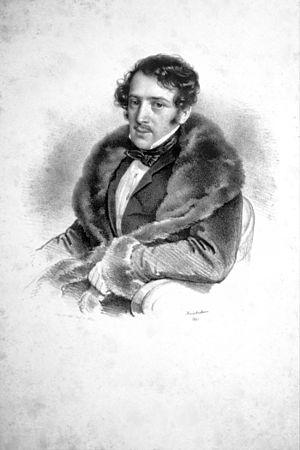
Josef Dessauer est un compositeur et pianiste autrichien né à Prague en royaume de Bohême, dans le royaume de Bohême, le 28 mai 1798 et mort à Mödling, près de Vienne, le 8 juillet 1876.